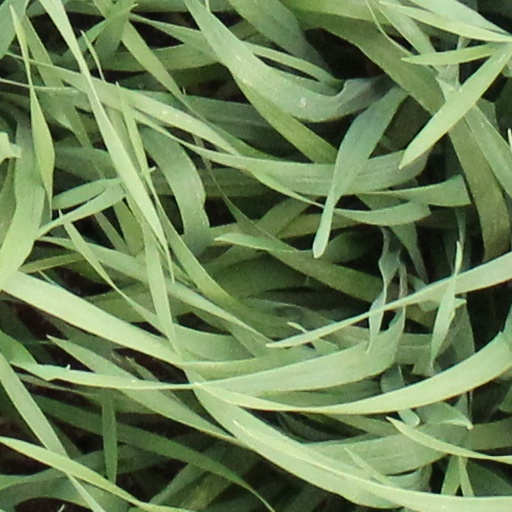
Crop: wheat